Angelica Panganiban

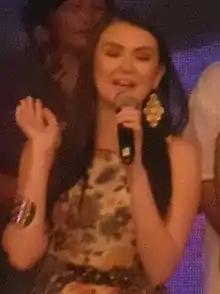
Panganiban in 2012

Angelica Panganiban (born Angelica Jane David Charlson on November 4, 1986) is a Filipino actress and vlogger.